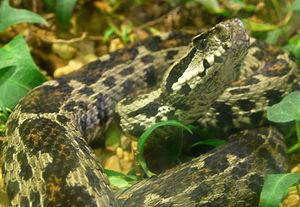
Montivipera wagneri est une espèce de serpents de la famille des Viperidae.